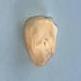
Maize quality: Bad